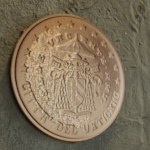
Coin value: 5cents
Country: va
Edition: SedeVacan